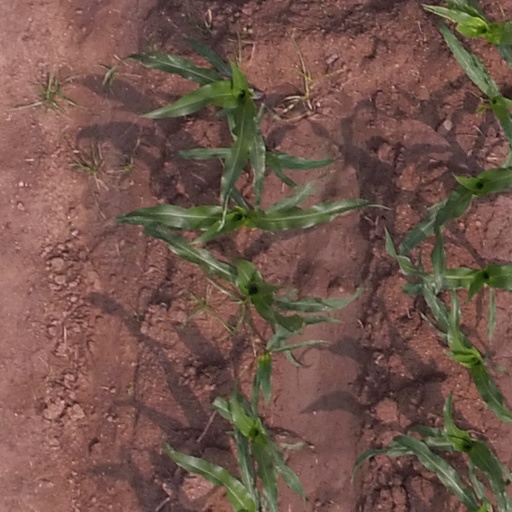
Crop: maize; corn